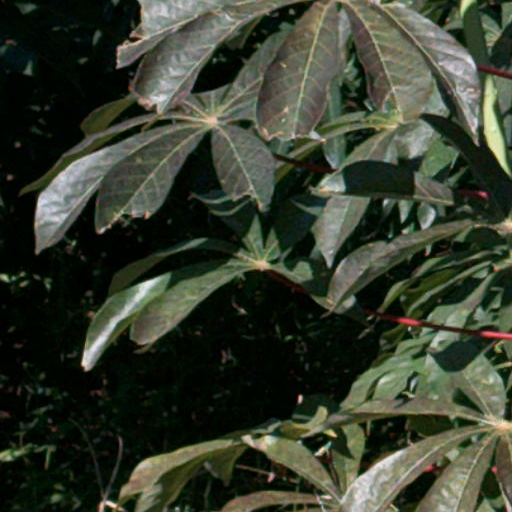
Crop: cassava